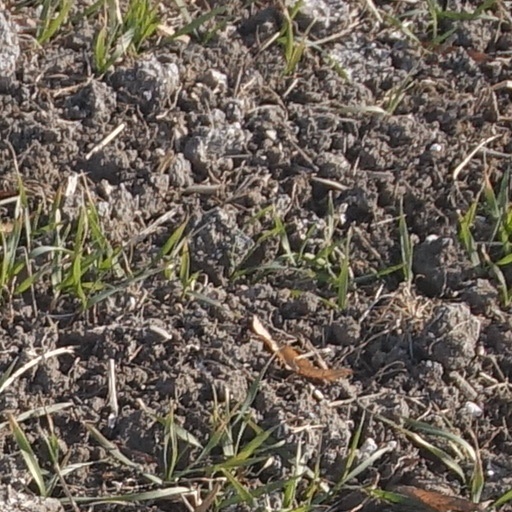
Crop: wheat